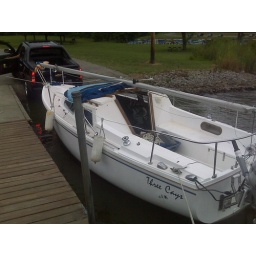
A boat in water